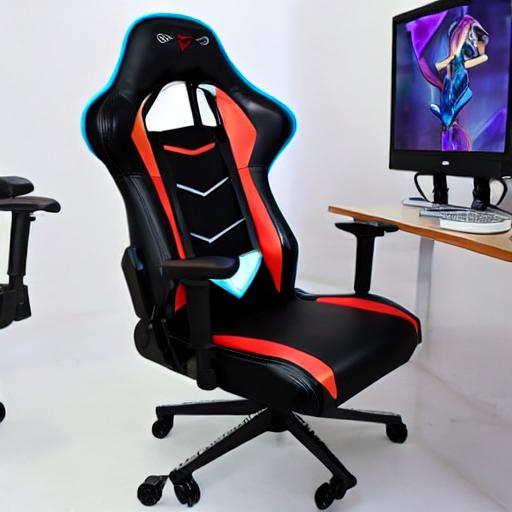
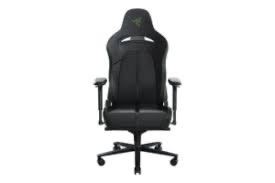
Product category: items_chair
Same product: no